Benjamin Bowden

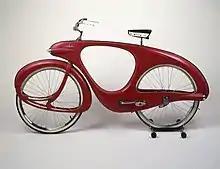
The Bowden Spacelander bicycle, prototype designed in 1946; manufactured 1960. Brooklyn Museum

For the 1946 exhibition Britain Can Make It, Bowden submitted a design for a highly streamlined bicycle which he named the Classic. The bicycle was constructed of pressed aluminium and featured a driveshaft and a hub dynamo that stored energy when riding downhill and gave a boost when riding uphill. Although the bicycle's unusual appearance created substantial public interest initially, British bicycle makers were reluctant to invest in the high degree of re-tooling needed to manufacture the bicycle. In 1949 Bowden pursued the possibility of having the Classic manufactured in South Africa, but, according to Bowden, abrupt changes in South African import policy prevented that plan from materializing.